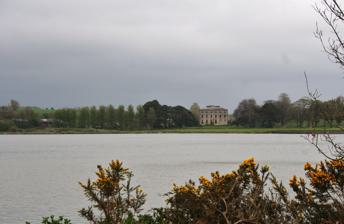
Building: Coolmore House
Country: Ireland
Year built: 1788
Georgian House in County Cork, Ireland Coolmore House General information Town or city Cork Country Ireland Coordinates 51°48′45″N 8°20′30″W / 51.8125°N 8.3417°W / 51.8125; -8.3417 Completed 1788 Design and construction Architect(s) Unknown Coolmore House is a Georgian house located near Carrigaline , County Cork , Ireland . History Built in 1788 by W.W. Newewnham (father of Edward Newenham ), Coolmore House is on the site of an older building from the late 1600s. This site has been the ancestral home of the Newenham family since that time. The property was still owned by the Newenham family as of 2014. As of 2022 [update] , the house is in a derelict state. Trivia Illustration of the house in 1826. In the 1983 television adaption of Molly Keane's Good Behaviour , Coolmore House was used as the fictional setting of Temple Alice. A painting of the house was commissioned by the Newenhams in 1809 by Gaspare Gabrielli . It sold for £156,500 at auction in 2007. References